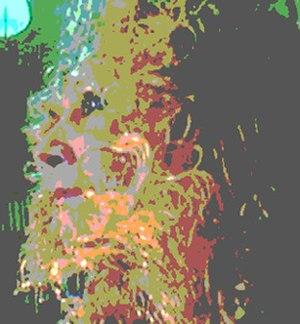
Angela Diana Di Francesca est écrivaine, poète, animatrice culturelle italienne.